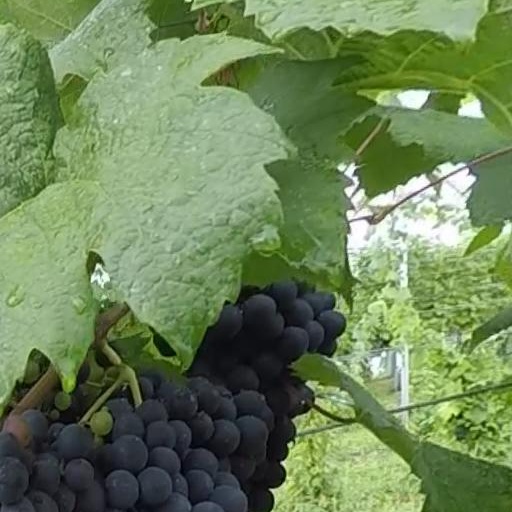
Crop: grape